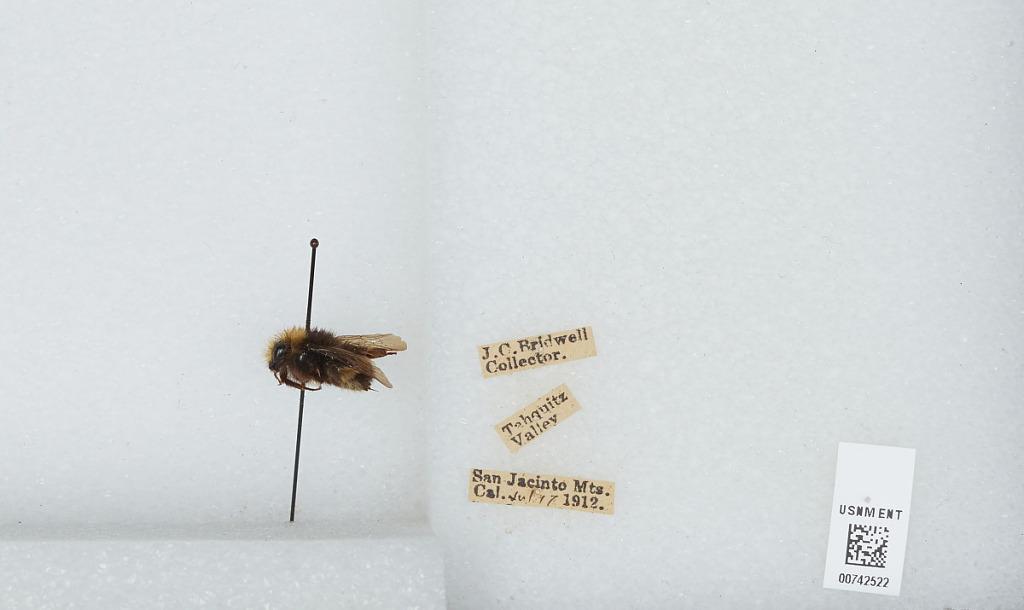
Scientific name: Bombus (Fervidobombus) californicus Smith
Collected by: J. Bridwell
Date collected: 1912-7-17
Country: United States
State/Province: California
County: Riverside
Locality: Tahquitz Valley
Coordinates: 33.5014, -116.308